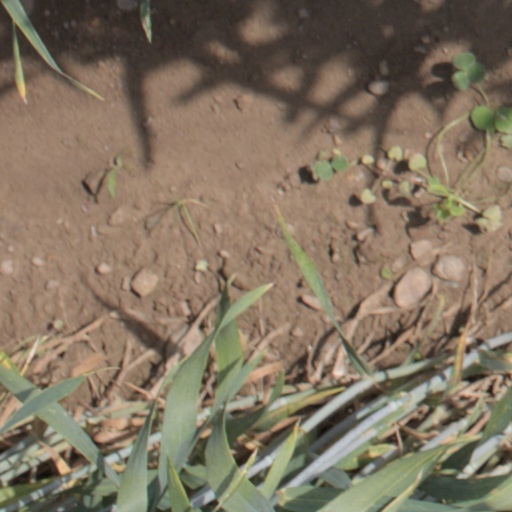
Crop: wheat